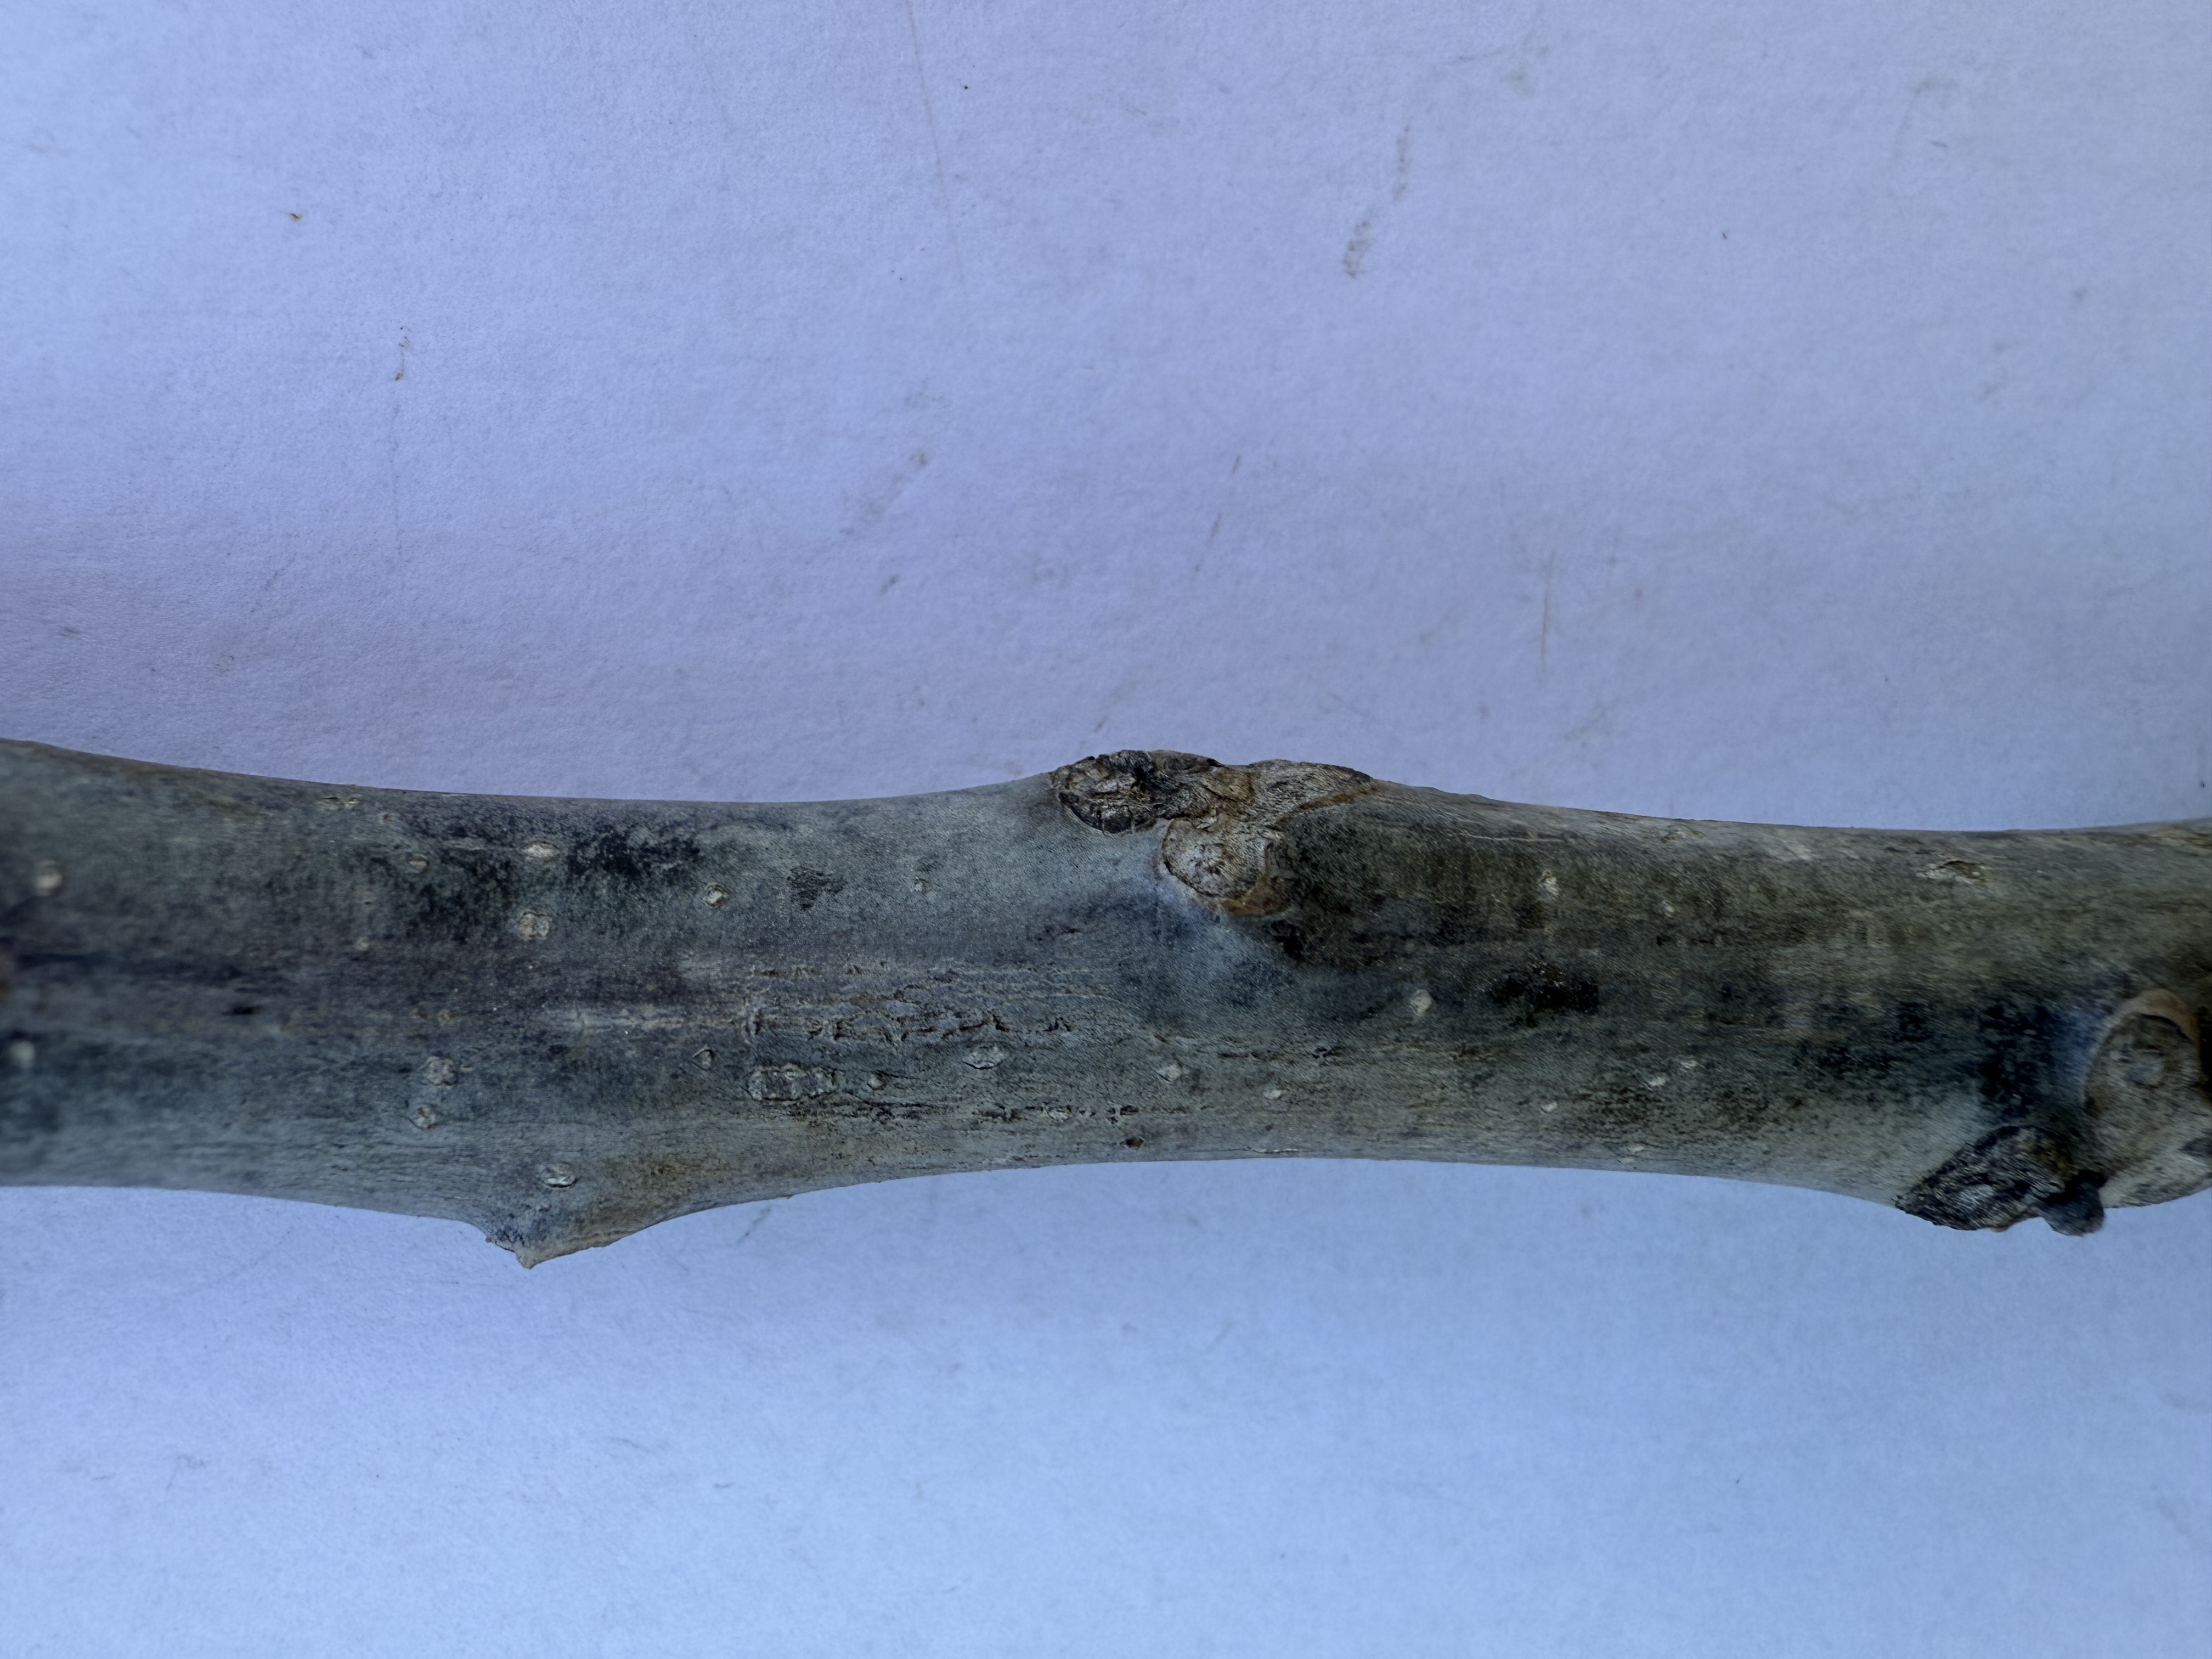
Variety: Wild Walnut